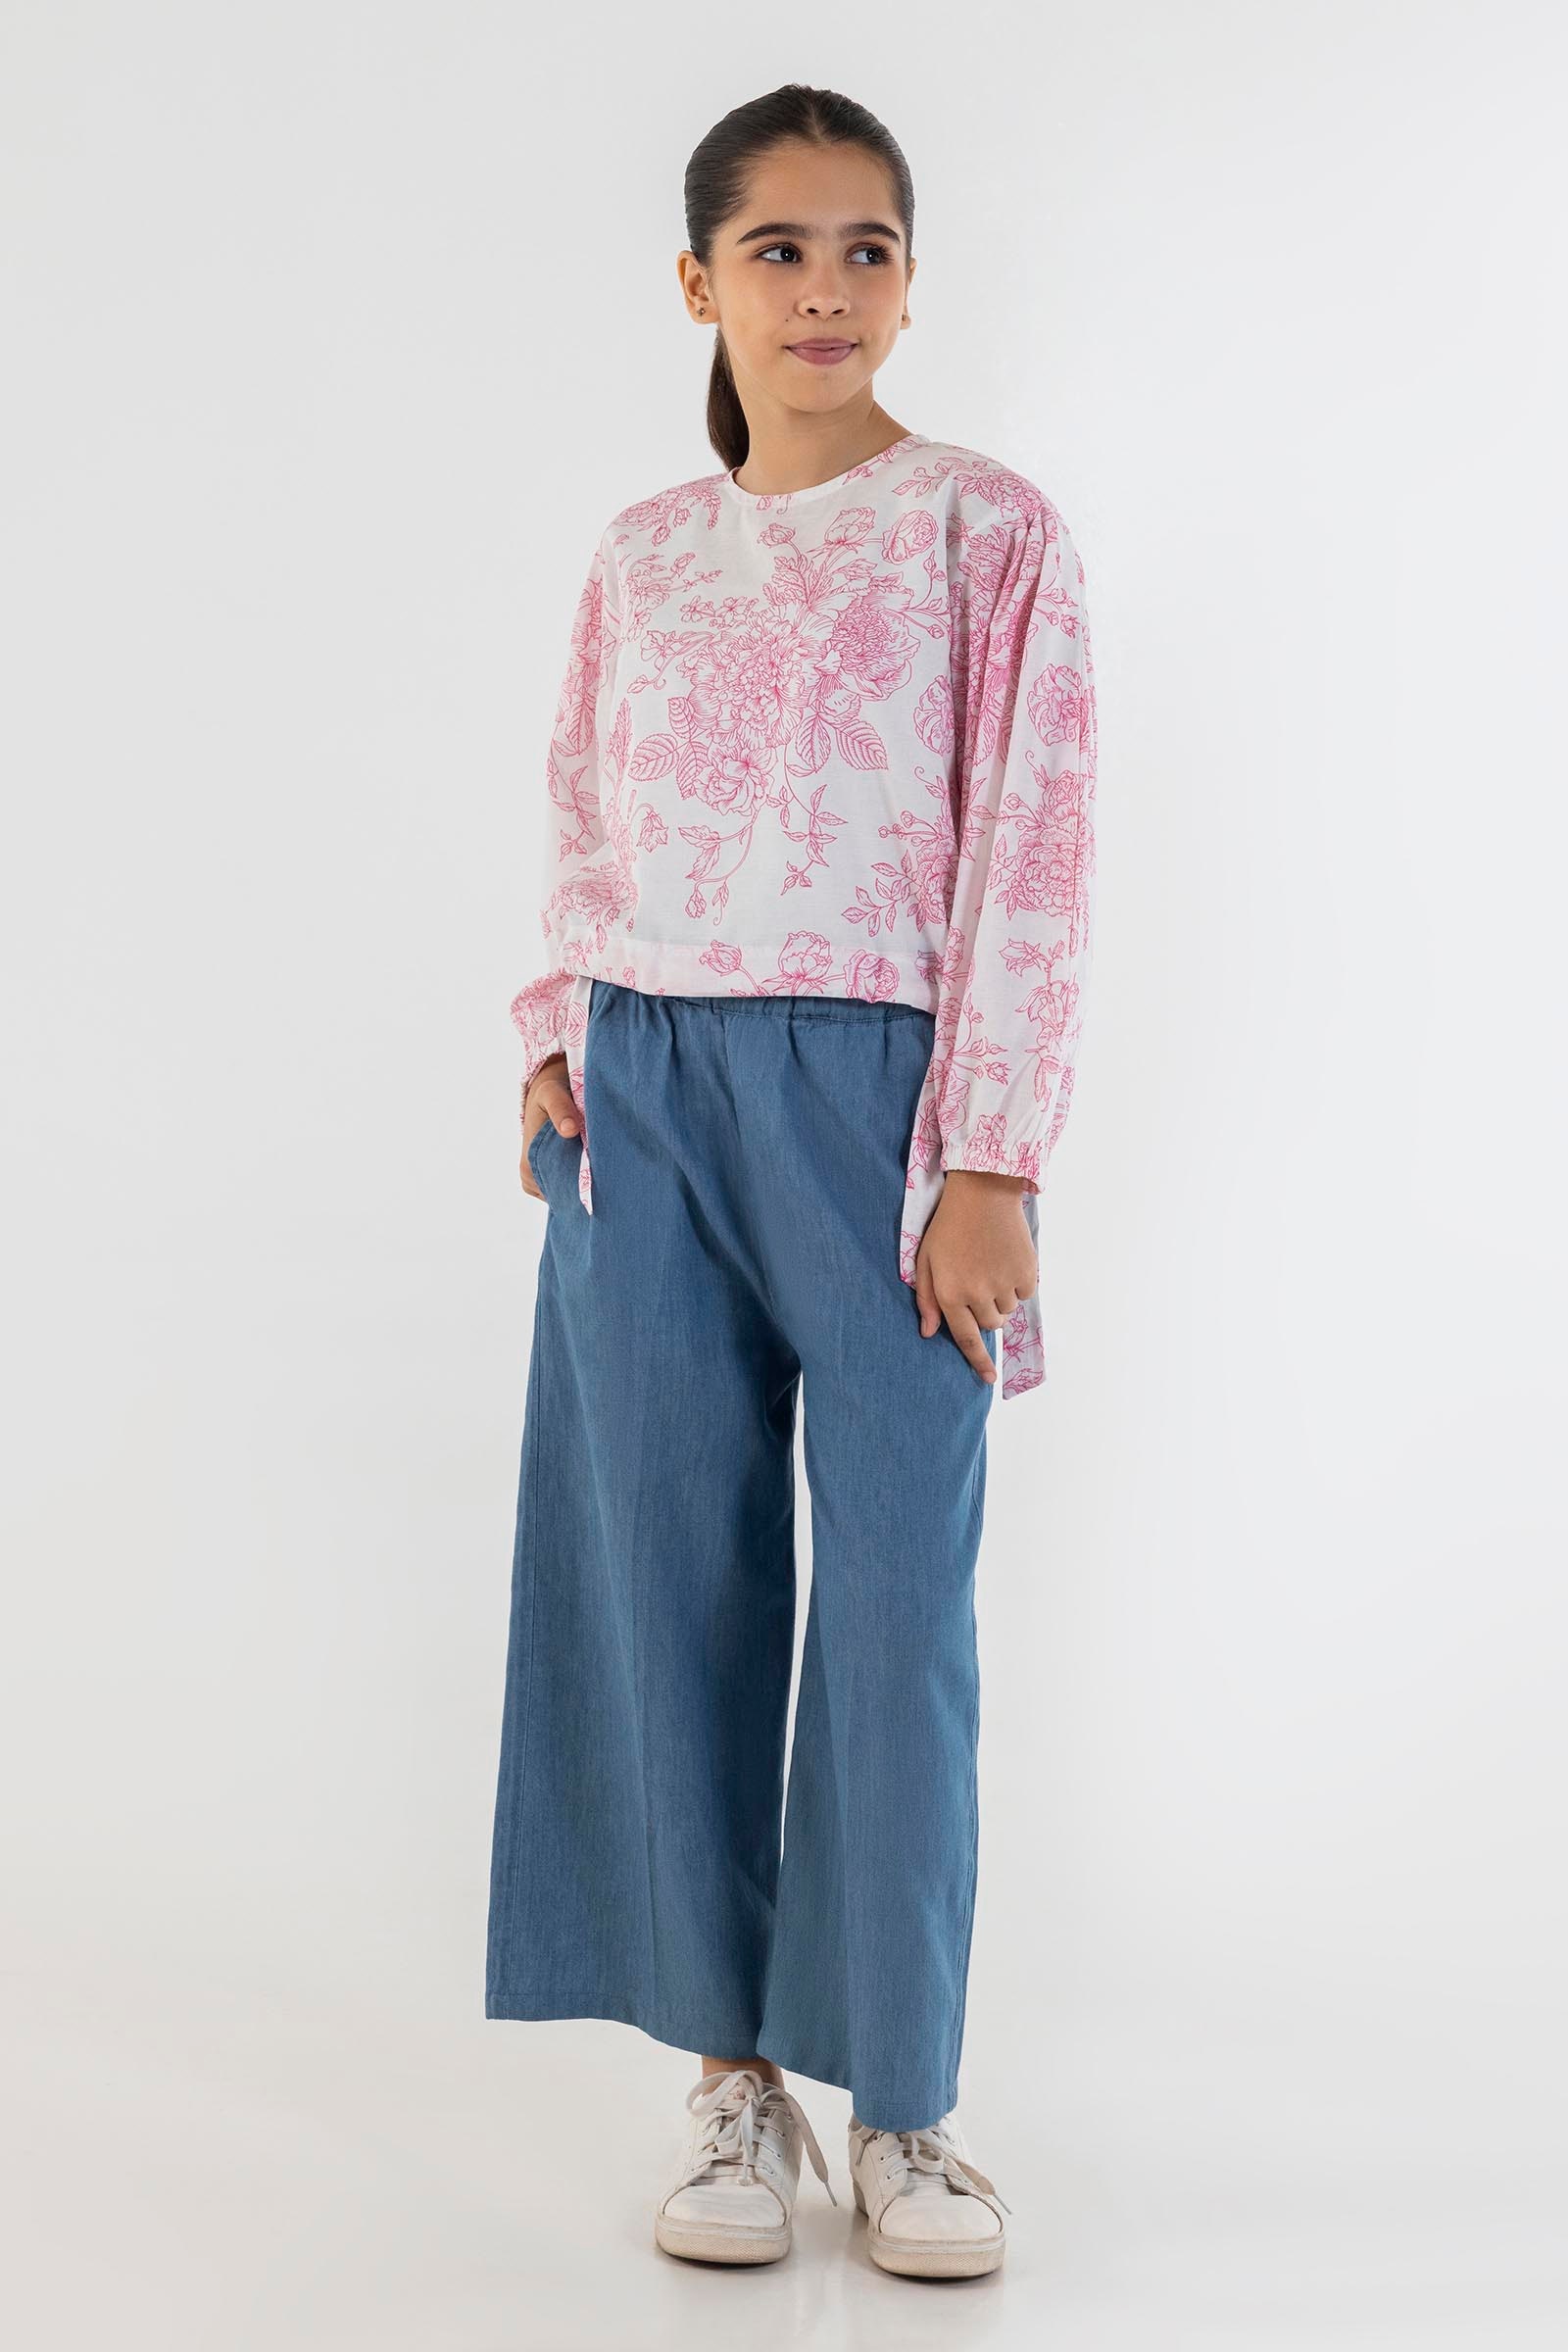
blue multi floral print crop wide leg pants